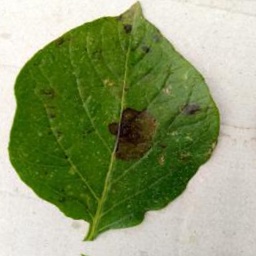
Etiqueta: Late Blight